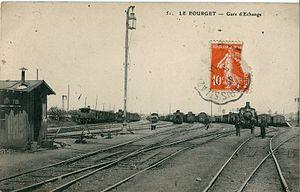
La ligne de la grande ceinture de Paris dite Grande Ceinture est une ceinture périphérique ferroviaire autour de Paris, à une quinzaine de kilomètres en moyenne du boulevard périphérique. Sa construction est décidée vers la fin du XIXᵉ siècle, pour assurer l'interconnexion des lignes radiales reliant la capitale à la province et soulager la ligne de Petite Ceinture créée précédemment. Elle est doublée sur une portion est par la « Grande Ceinture complémentaire » et, sur une portion sud-est, par la « Grande Ceinture stratégique ».